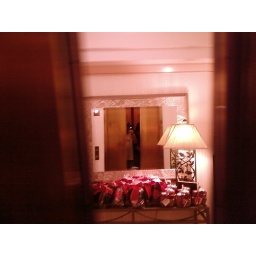
Lol, the mirror in front of the elevator. The door was faster then my cameraphone.